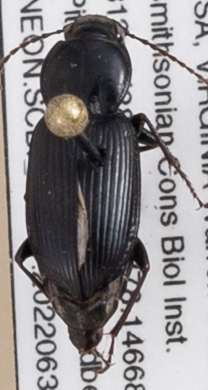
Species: Pterostichus mutus
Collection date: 2022-06-30
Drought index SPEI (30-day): -0.028
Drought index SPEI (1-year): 0.676
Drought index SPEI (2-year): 0.63